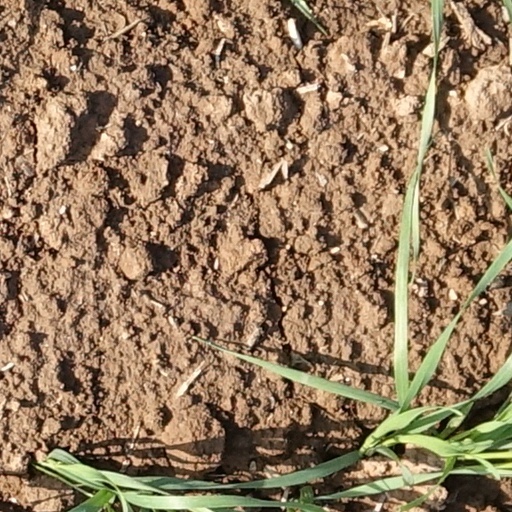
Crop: wheat